Stanley Mills

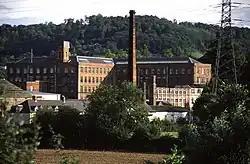

The Stanley Mills woollen mill at Ryeford, near Stonehouse, Gloucestershire, England was built in the early 19th century. The main building is Grade I listed.